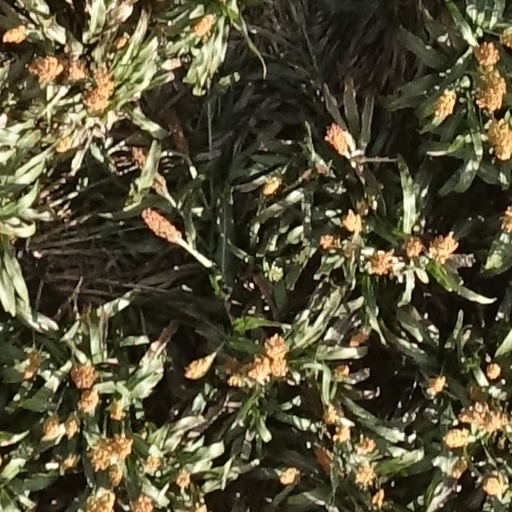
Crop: sorghum